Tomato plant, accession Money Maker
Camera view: bottom (45 deg); turntable rotation: 210 degrees
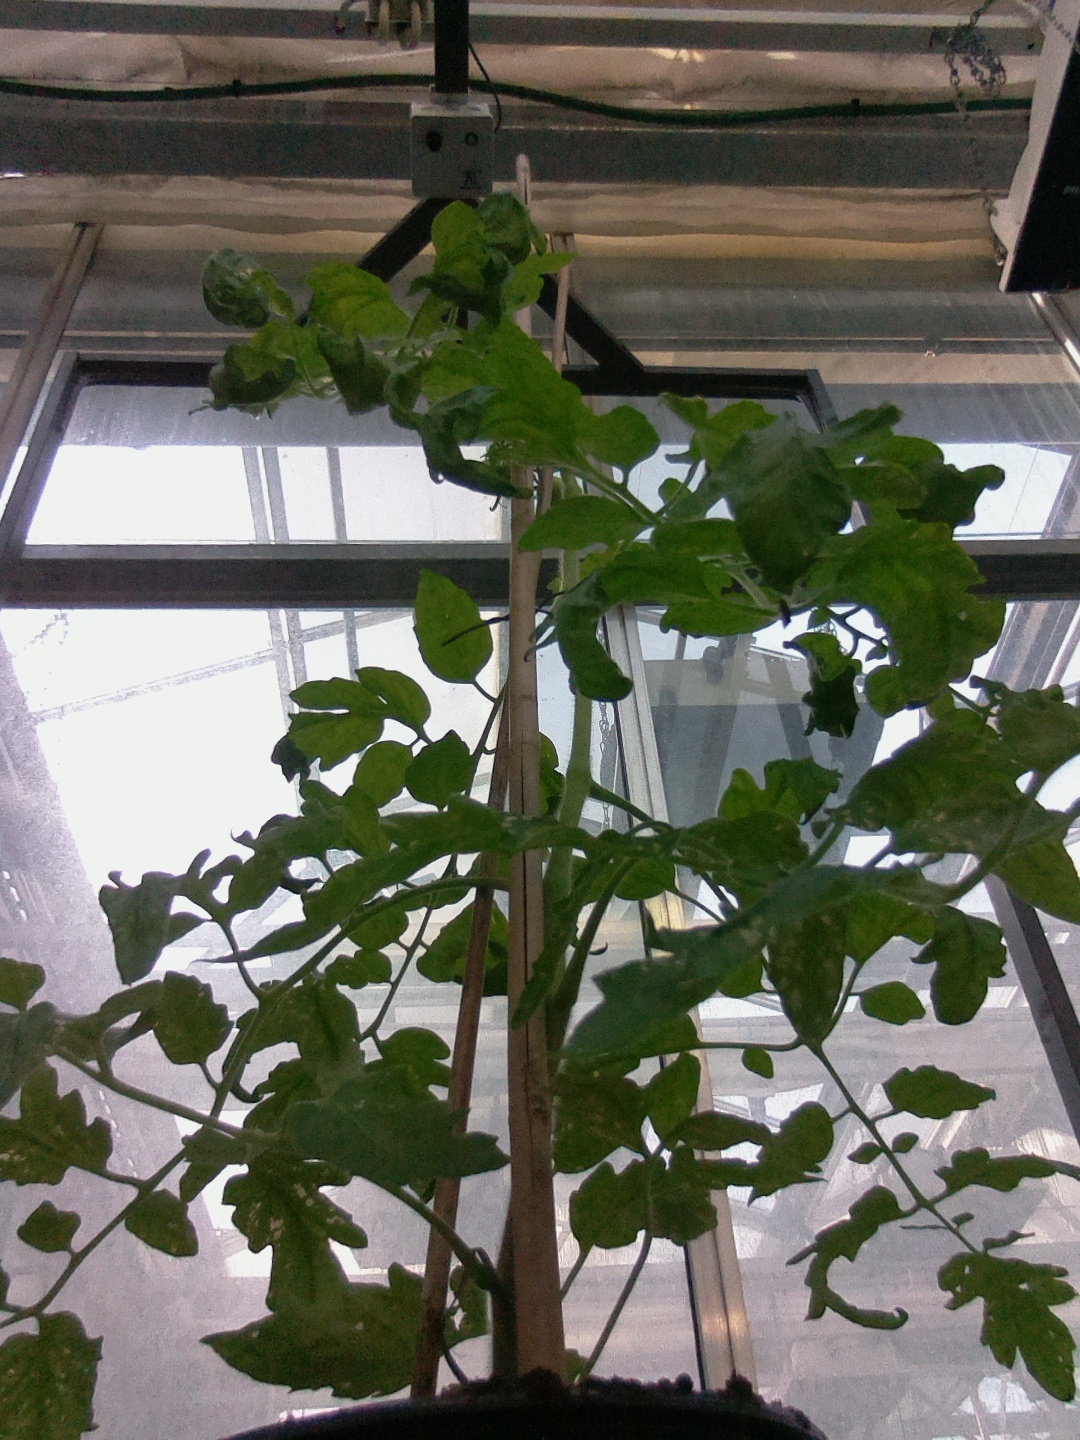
BBCH growth stage 72: 20%-30% of final fruit size